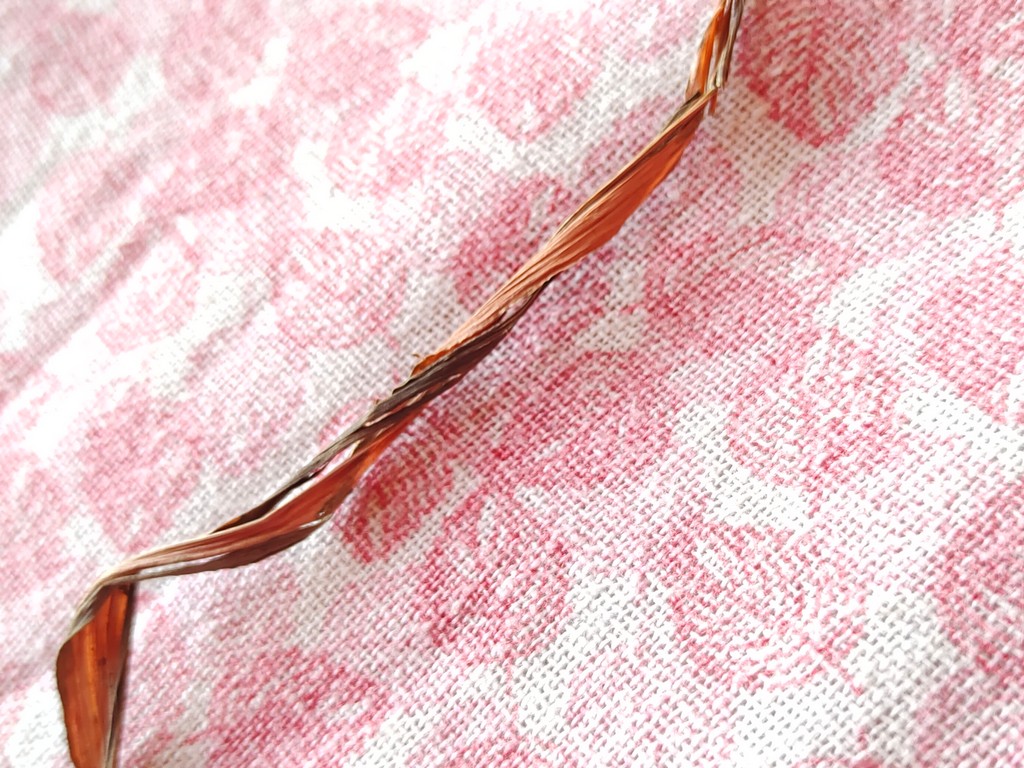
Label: Dried